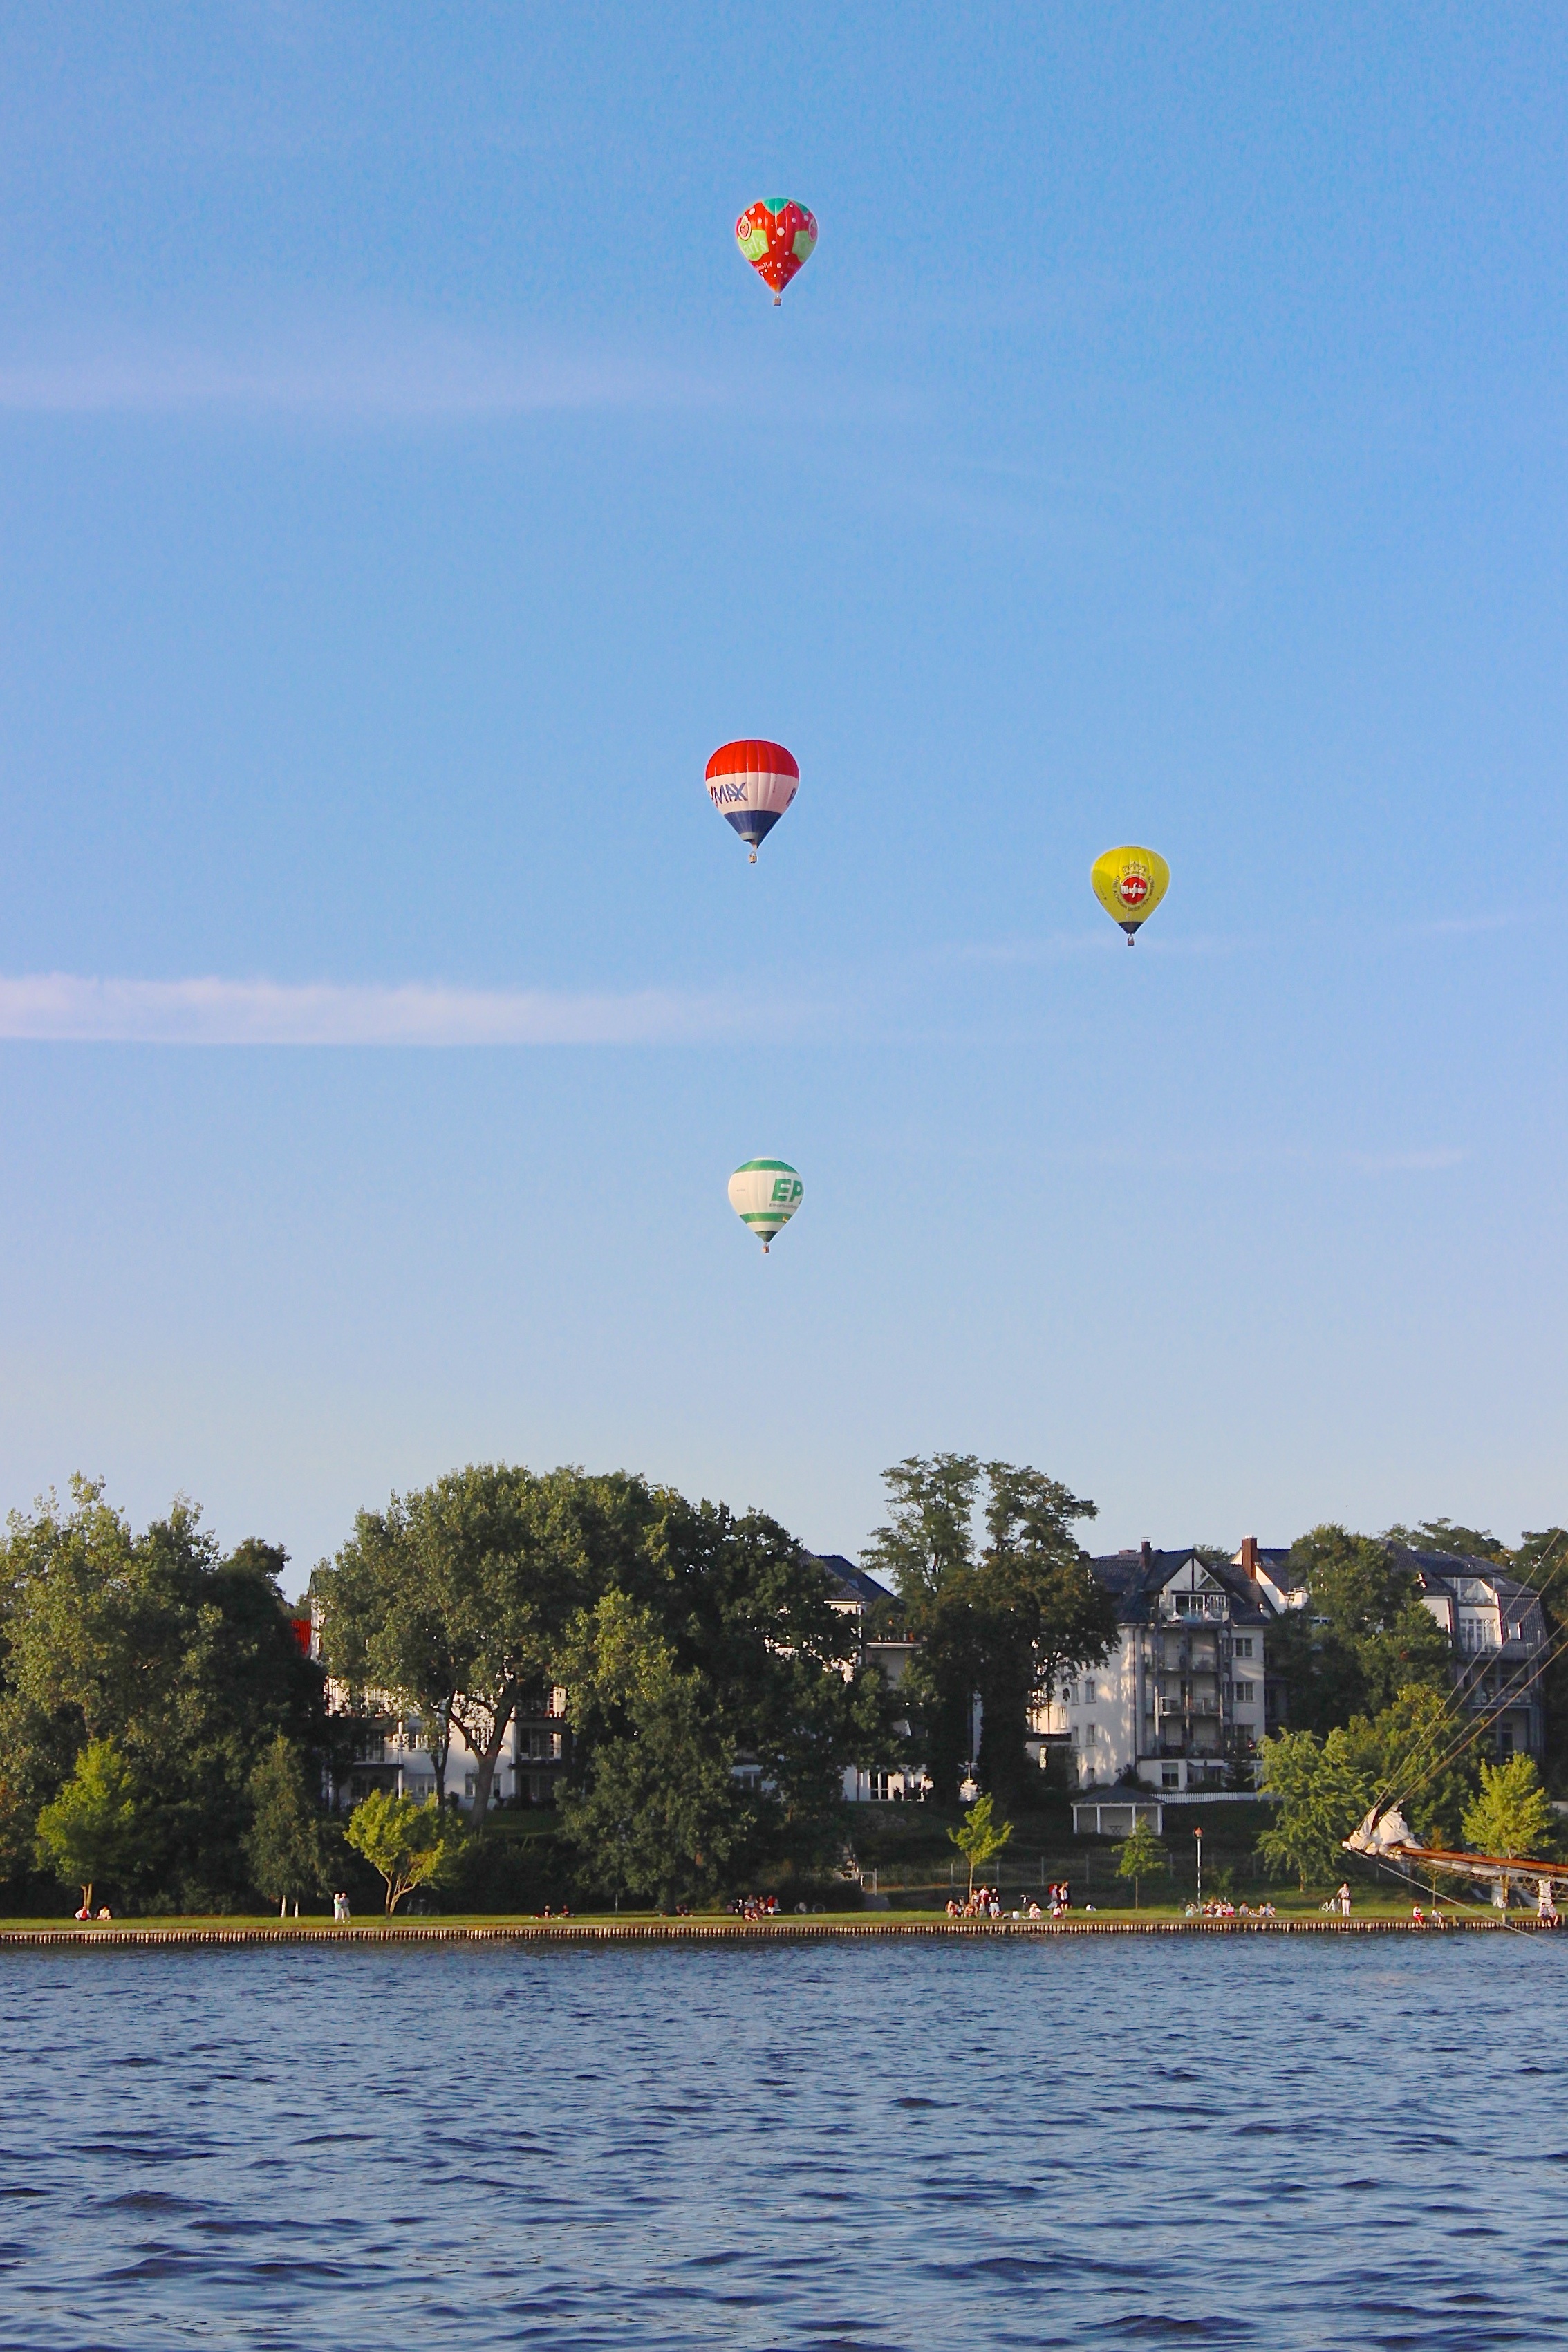
water, balloon, hot air balloon, aircraft, vehicle, toy, sports, ballons, rostock, take off, air sports, hot air ballooning, atmosphere of earth